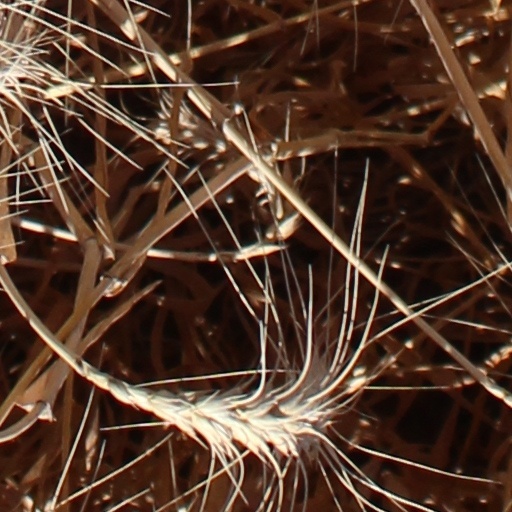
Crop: wheat